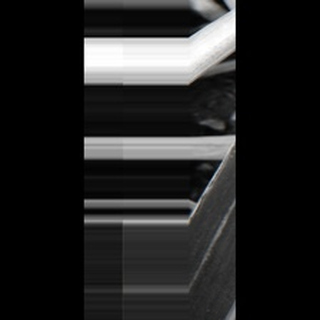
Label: sugarcane_mosaic